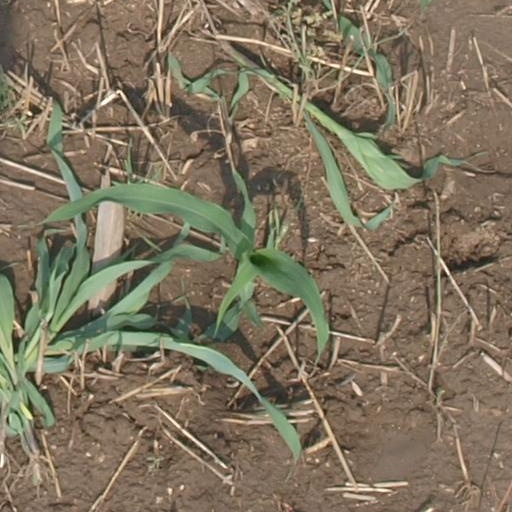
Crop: maize; corn